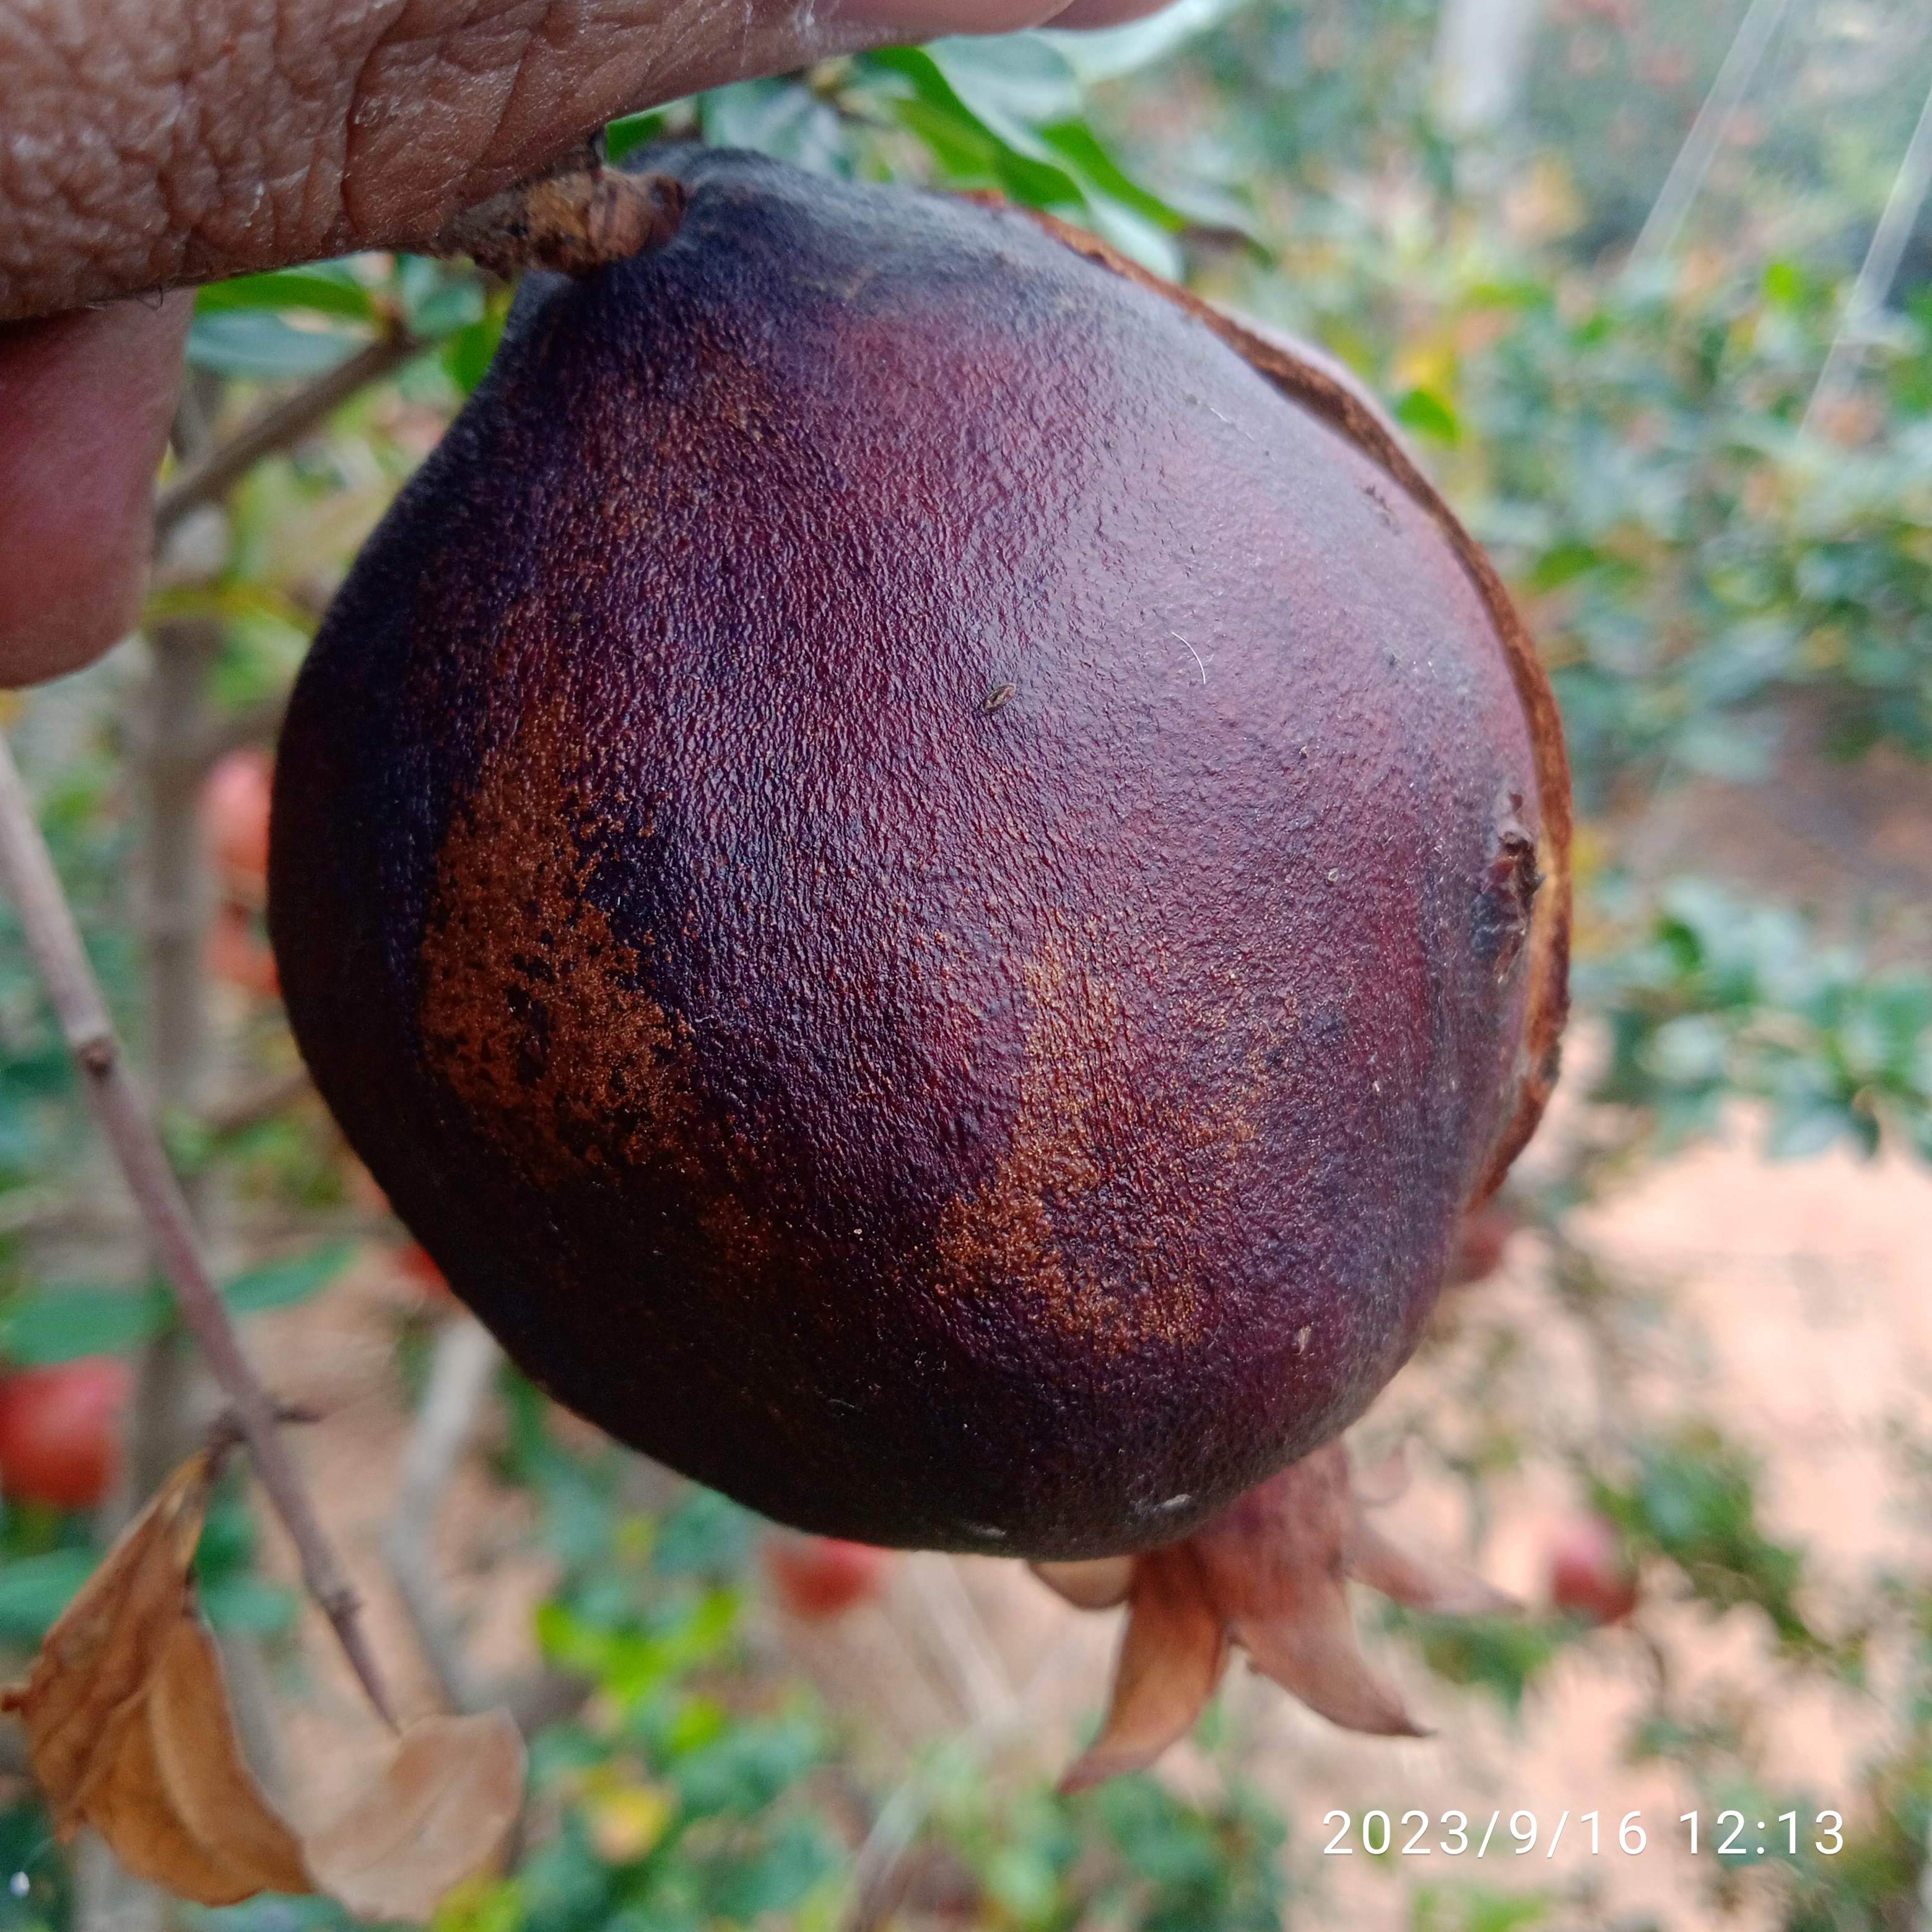
Label: Alternaria